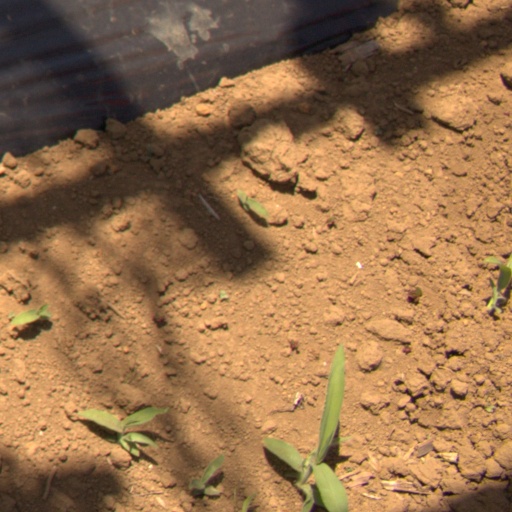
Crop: Jerusalem artichoke